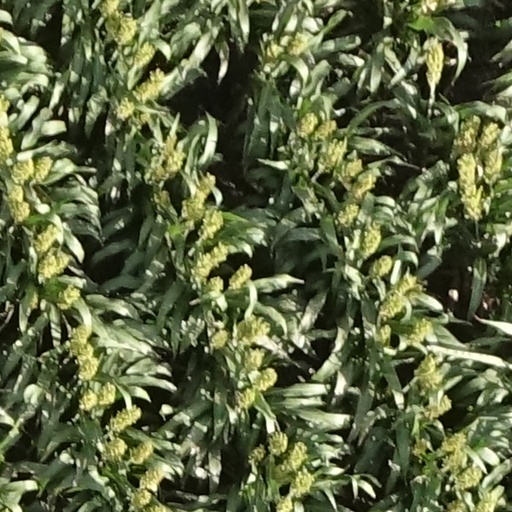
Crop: sorghum